Cameron Cobbold, 1st Baron Cobbold

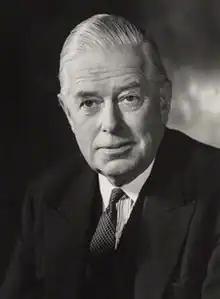

Cameron Fromanteel Cobbold, 1st Baron Cobbold (14 September 1904 – 1 November 1987) was a British banker. He served as Governor of the Bank of England from 1949 to 1961 and as Lord Chamberlain from 1963 to 1971.